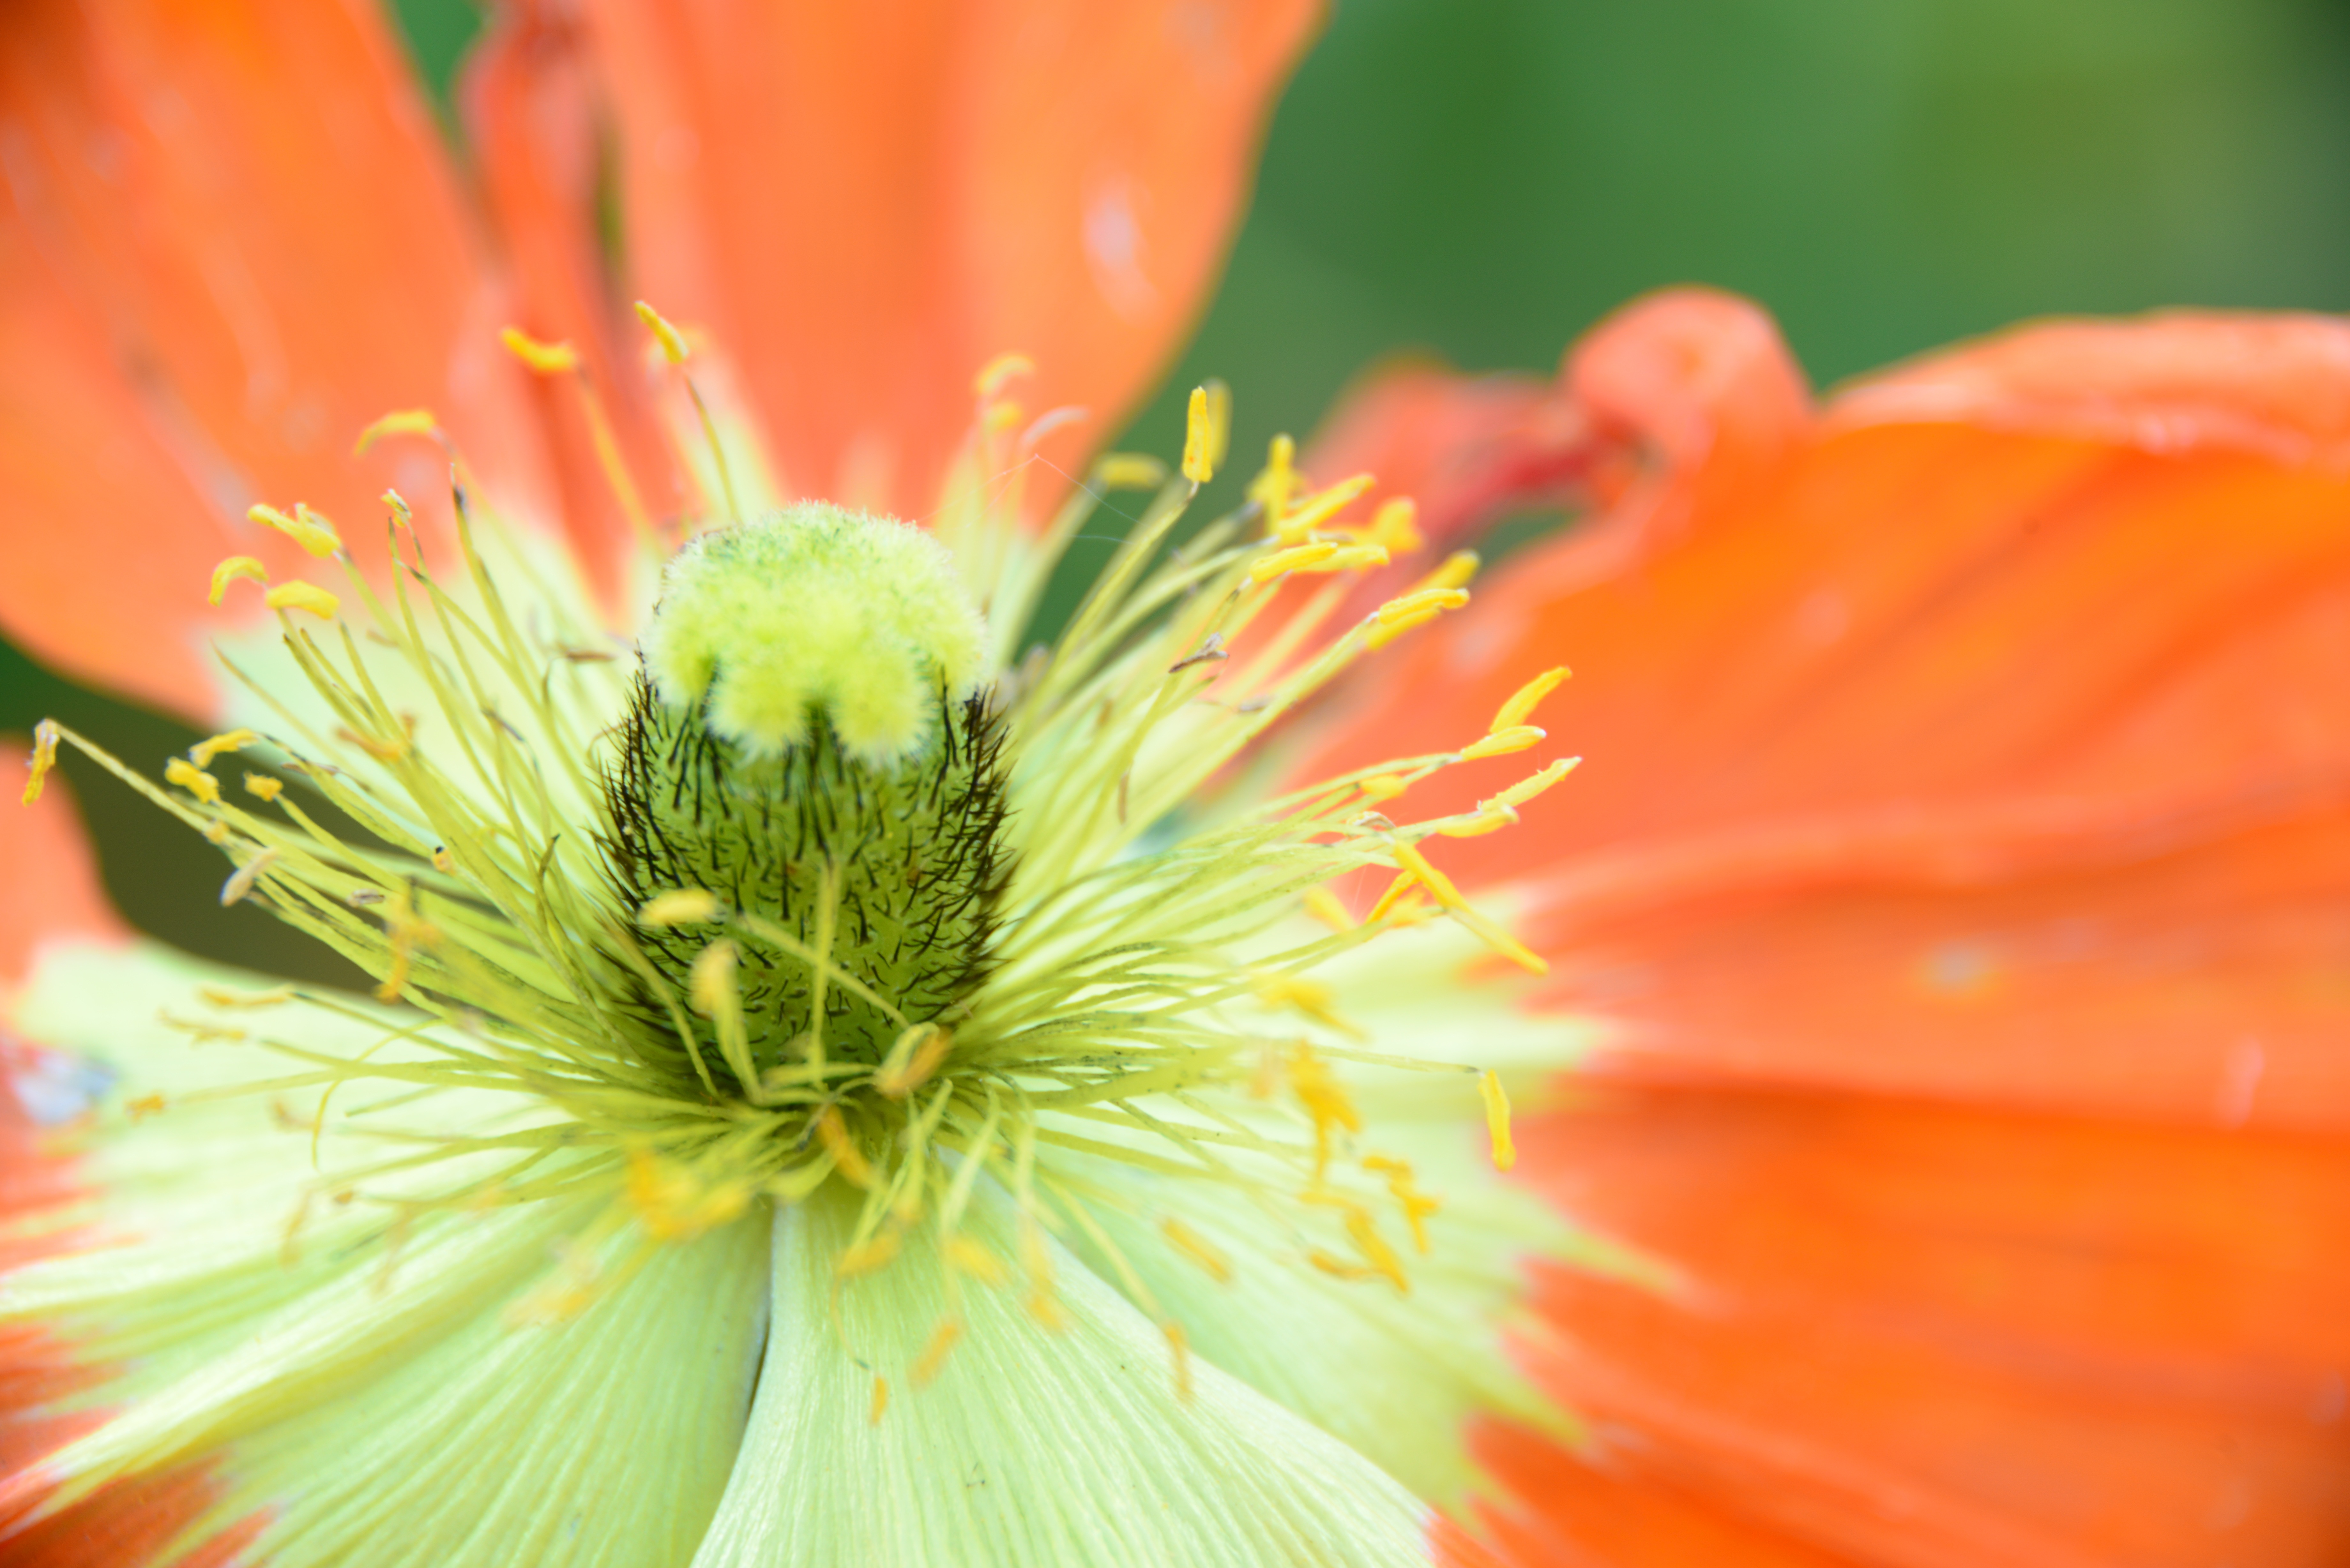
nature, blossom, plant, photography, leaf, flower, petal, pollen, macro, botany, yellow, garden, flora, wildflower, close up, nectar, macro photography, flowering plant, plant stem, land plant